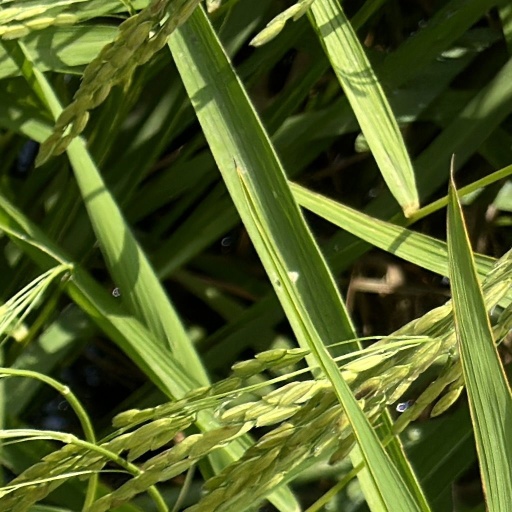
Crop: rice